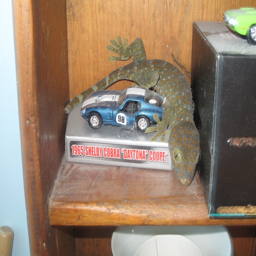
person was upset he was too big for that car .